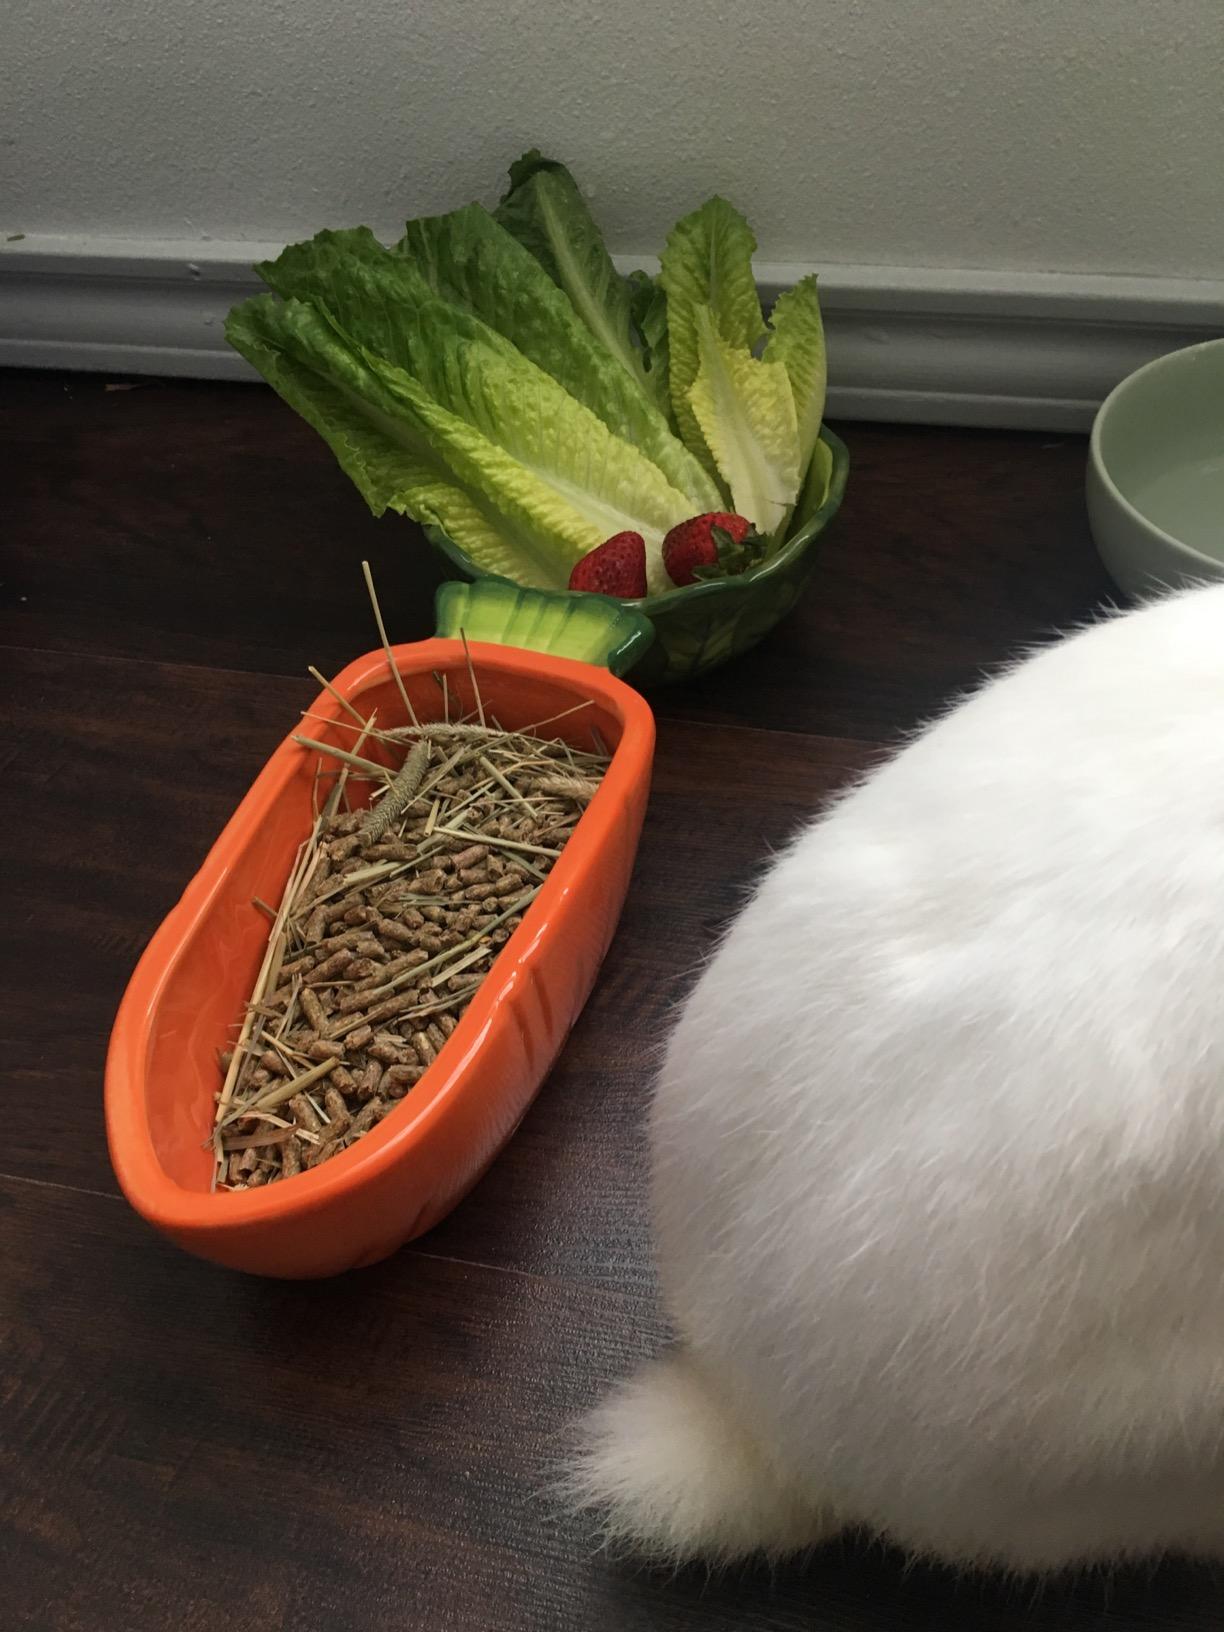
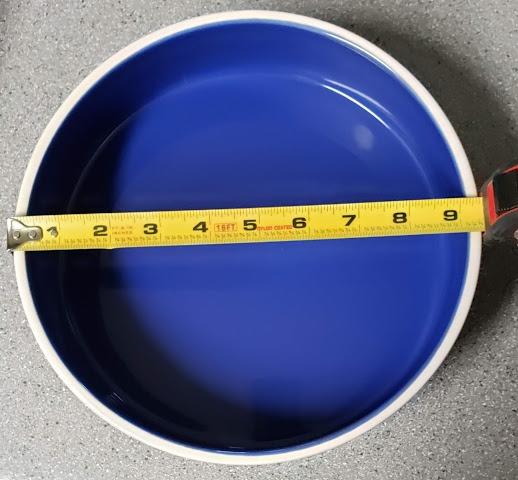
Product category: items_bowl
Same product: no